Elias Crawford House

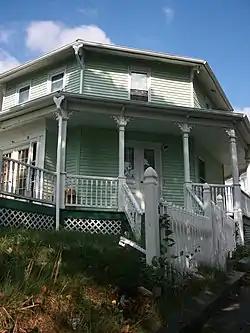

The Elias Crawford House is an historic octagon house located in Worcester, Massachusetts. It is one of two such houses in the city. The house was built sometime in the 1850s for an unknown owner; its first owner of record was Elias Crawford, a textile manufacturer, in 1870. It is a two-story frame house, with a wraparound porch, supported by chamfered posts, covering a portion of the first floor. A service wing was added to its rear (south and west sides) in the 19th century, and there is a stable on the property that appears to date to the time of the house.